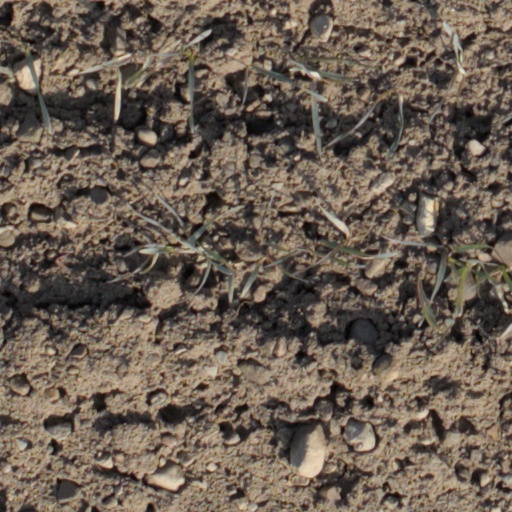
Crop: wheat